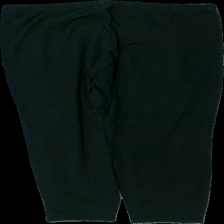
View: back
Type: Tights
Category: Ladies
Brand: Not in the list
Brand text on label: generous
Colors: Black
Material: 100% bomull
Cut: Regular
Season: All
Damage: slitet och lösa trådar
Damage location: top center
Damage 2: urtvättat
Damage 2 location: top center
Price range: <50
Recommended usage: Export
Description: tights
Comment: urtvättade